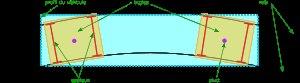
Un bogie est un chariot situé sous un véhicule ferroviaire, sur lequel sont fixés les essieux. Il est mobile par rapport au châssis du véhicule et destiné à s'orienter convenablement dans les courbes.